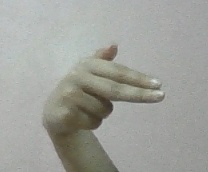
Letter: ghain